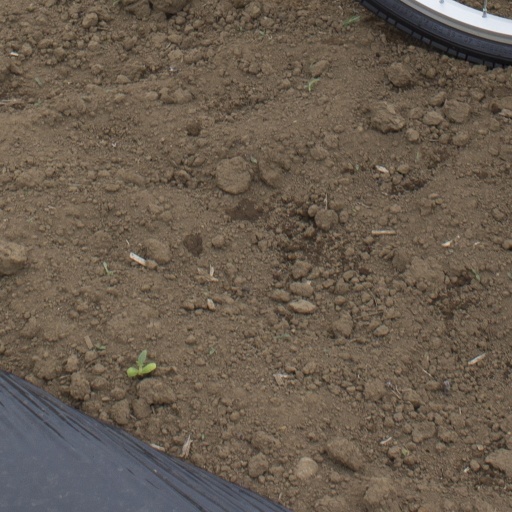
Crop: Jerusalem artichoke